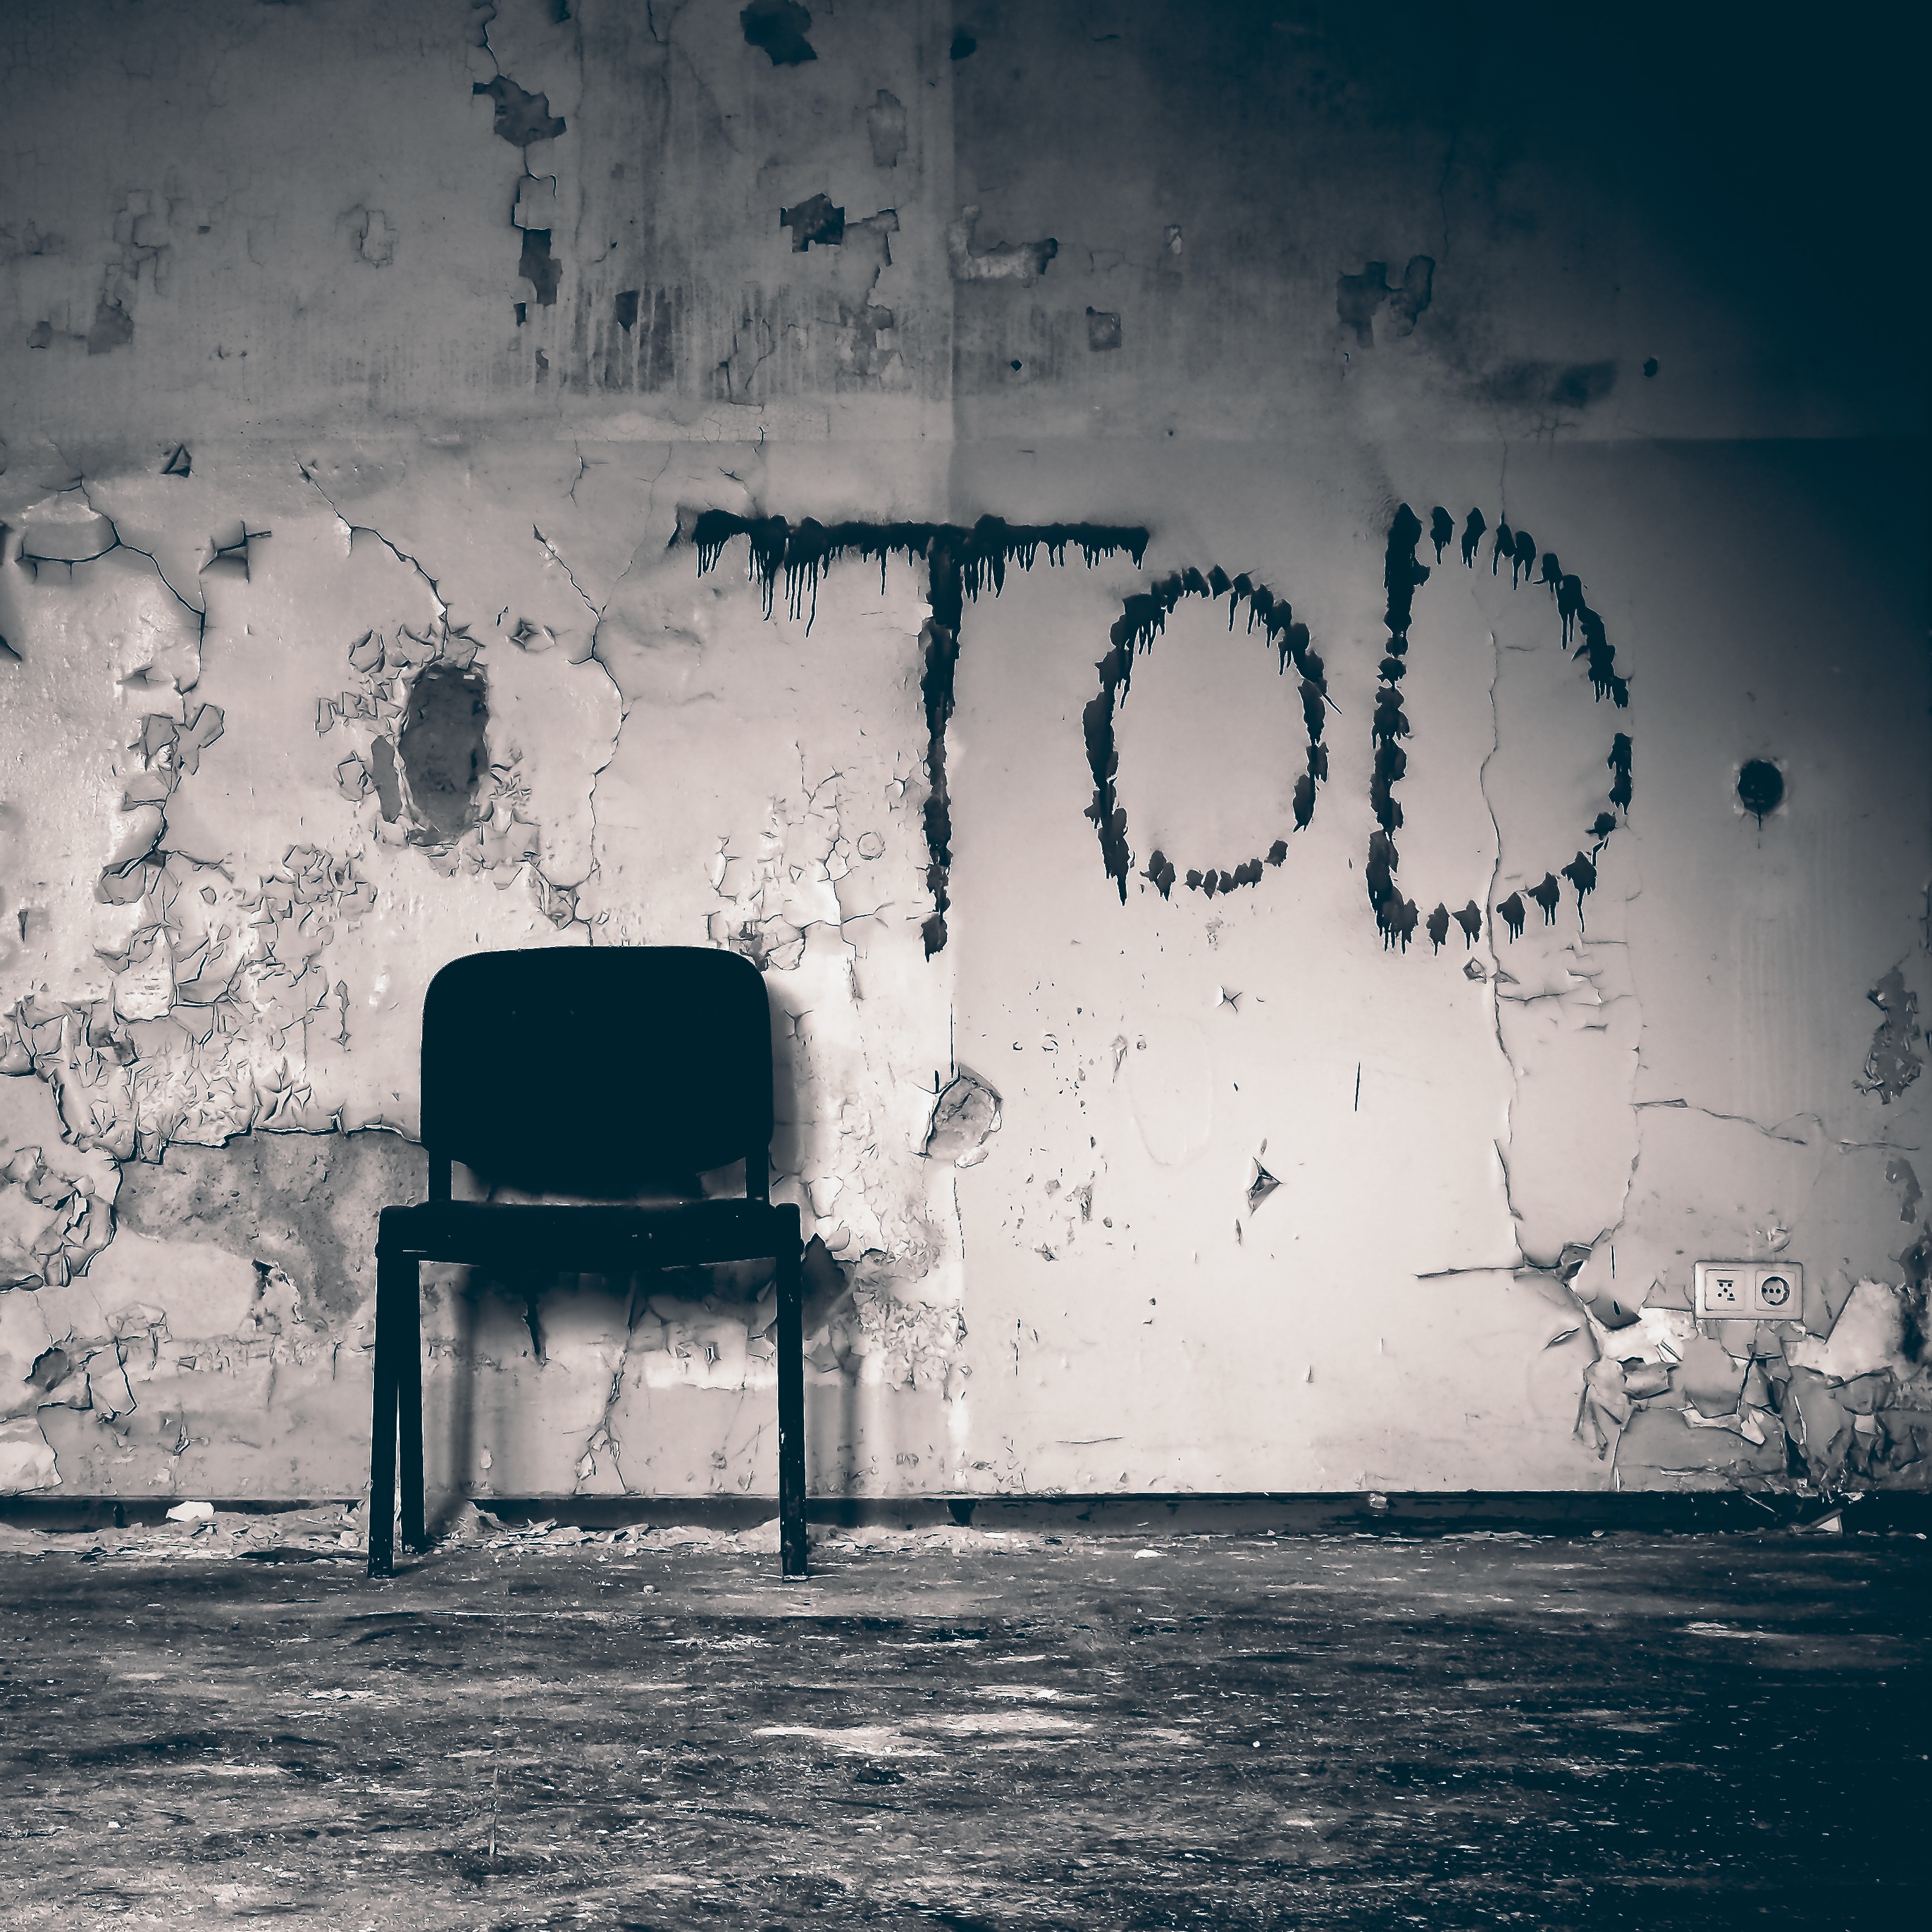
light, black and white, architecture, white, chair, building, old, atmosphere, spooky, home, wall, mystical, reflection, color, broken, abandoned, darkness, blue, decay, ruin, black, monochrome, old building, black white, weathered, scary, mysterious, transience, dilapidated, monastery, weird, creepy, school, gloomy, mood, shape, past, forget, transient, leave, masonry, atmospheric, pforphoto, break up, lapsed, ailing, run down, unused, finiteness, passed, monochrome photography, computer wallpaper